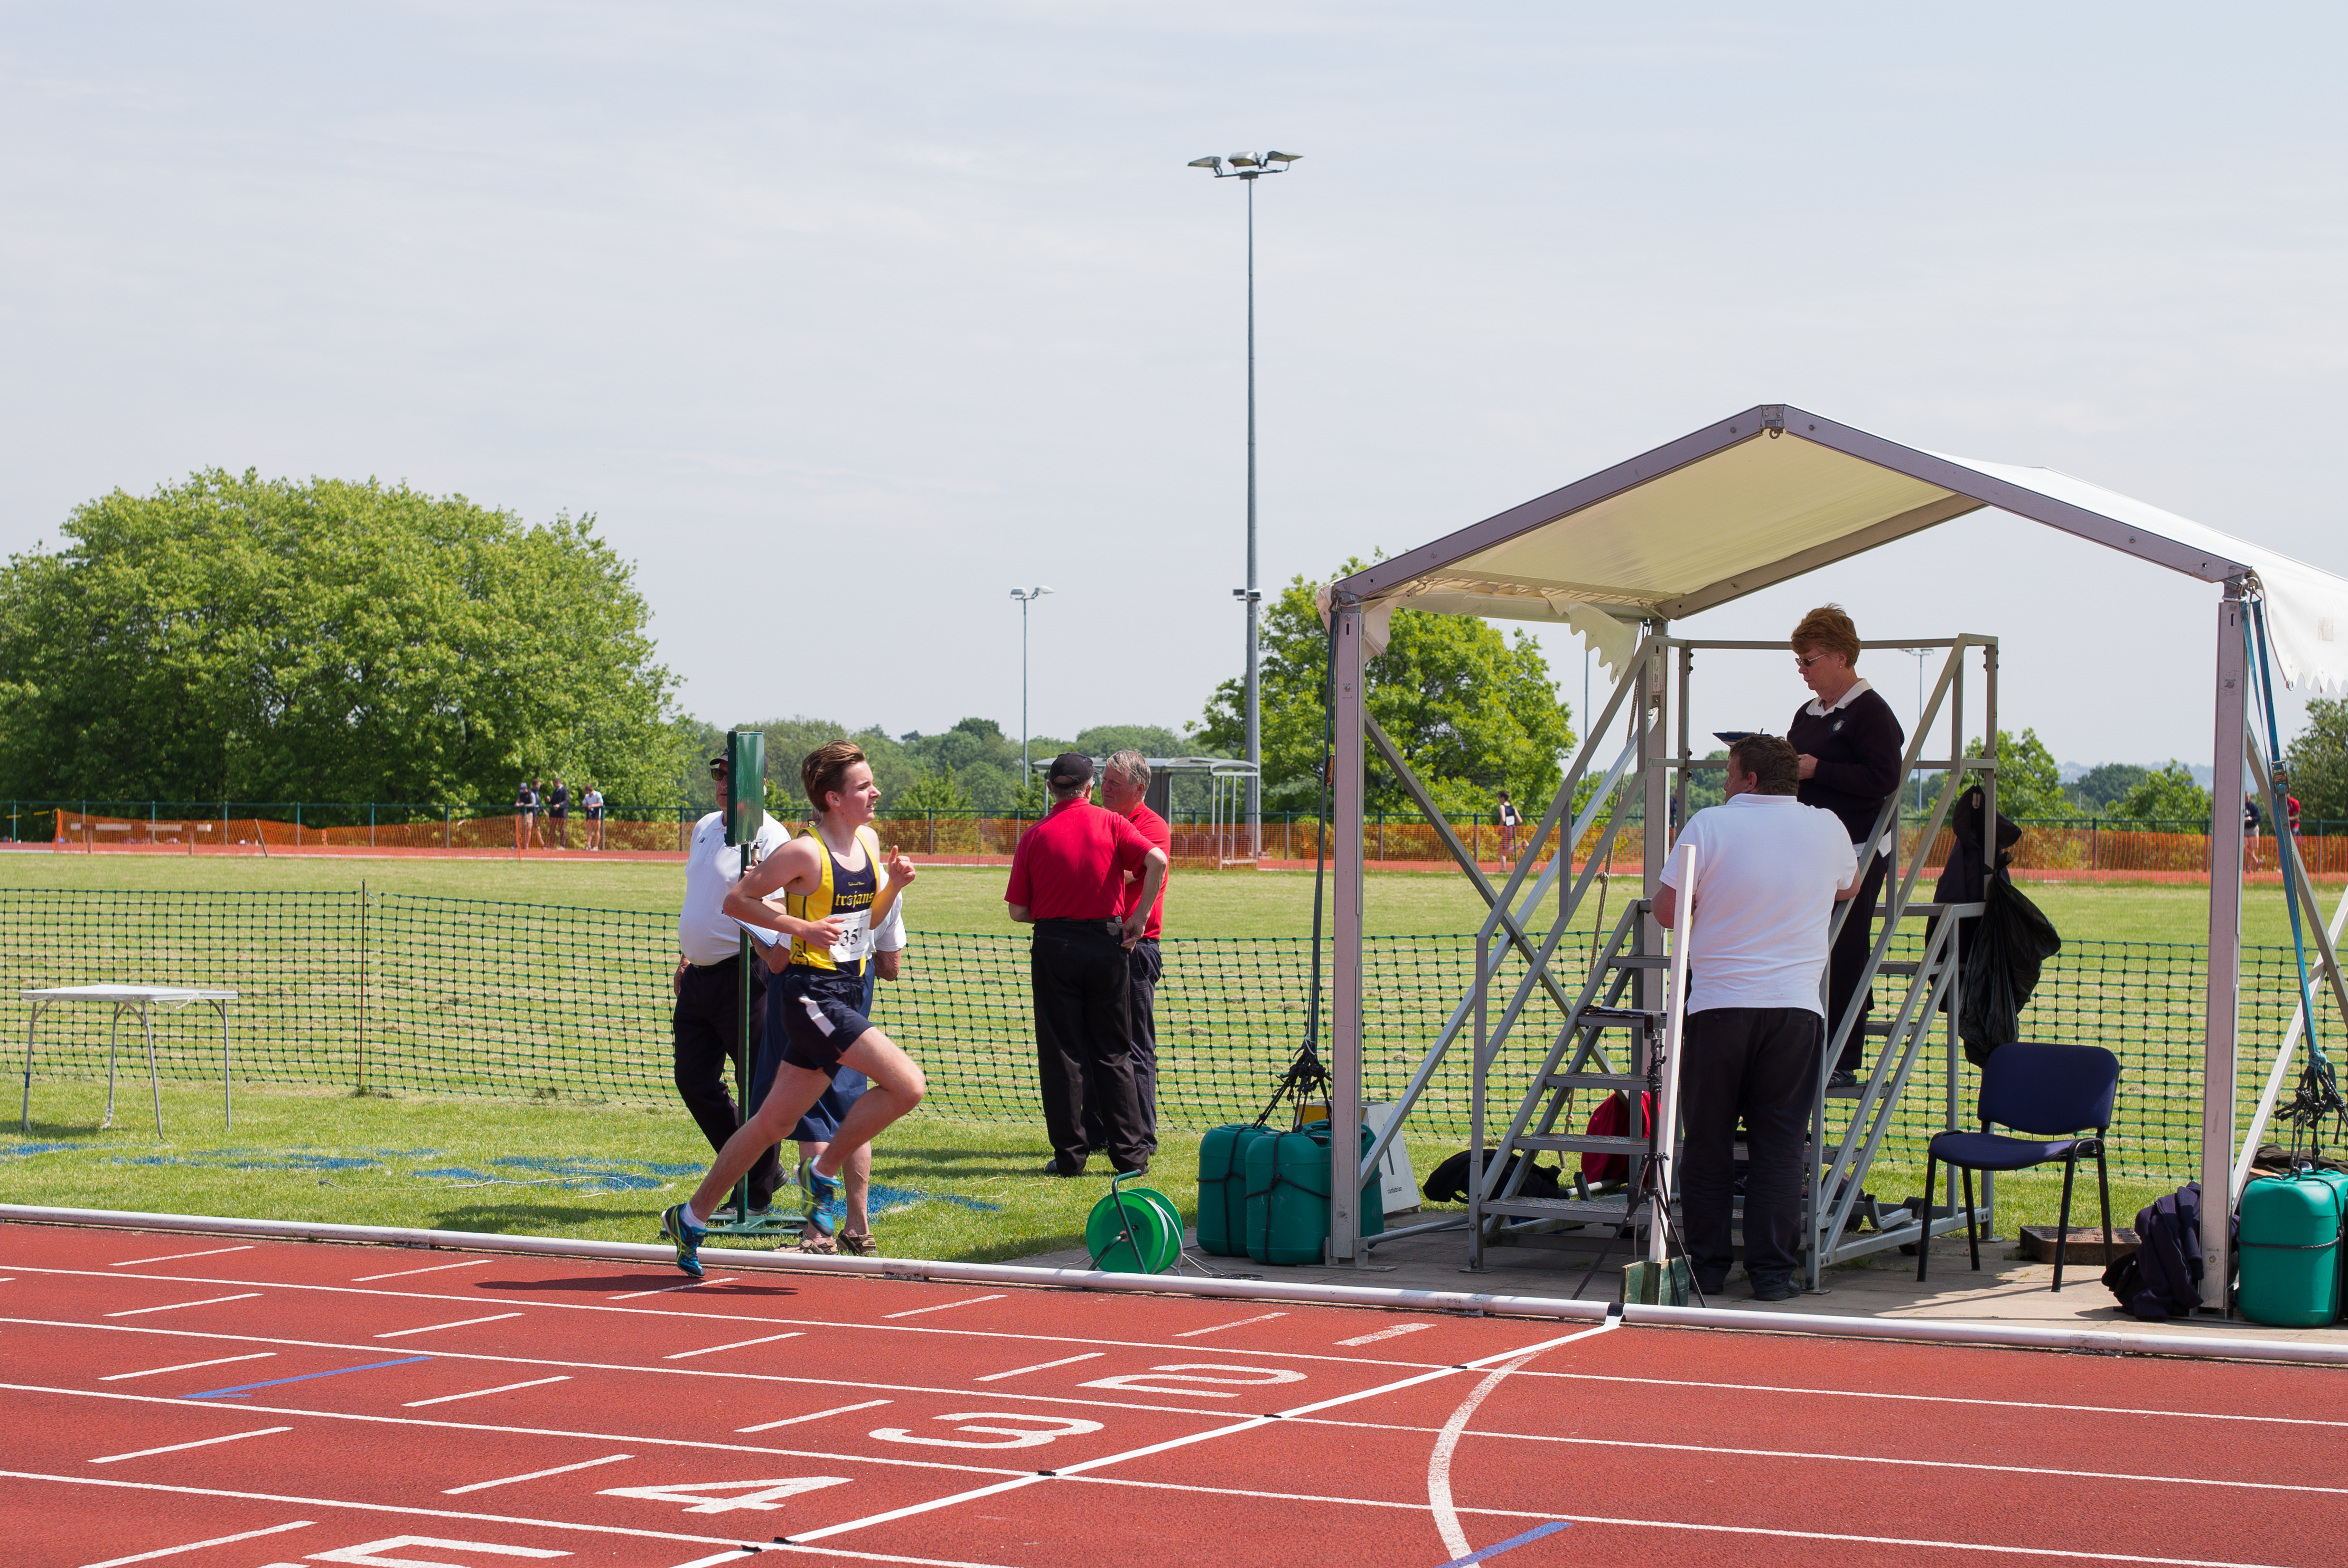
outdoor, track, field, running, jumping, europe, high, runner, ash, england, 2016, race, competition, london, hague, international, girls, m, american, team, sports, boys, racing, 50, school, championship, junior, leica, 240, summilux, varsity, athlete, athletics, athletes, meet, isst, hillingdon, sprint, physical exercise, human action, endurance sports, competition event, track and field athletics